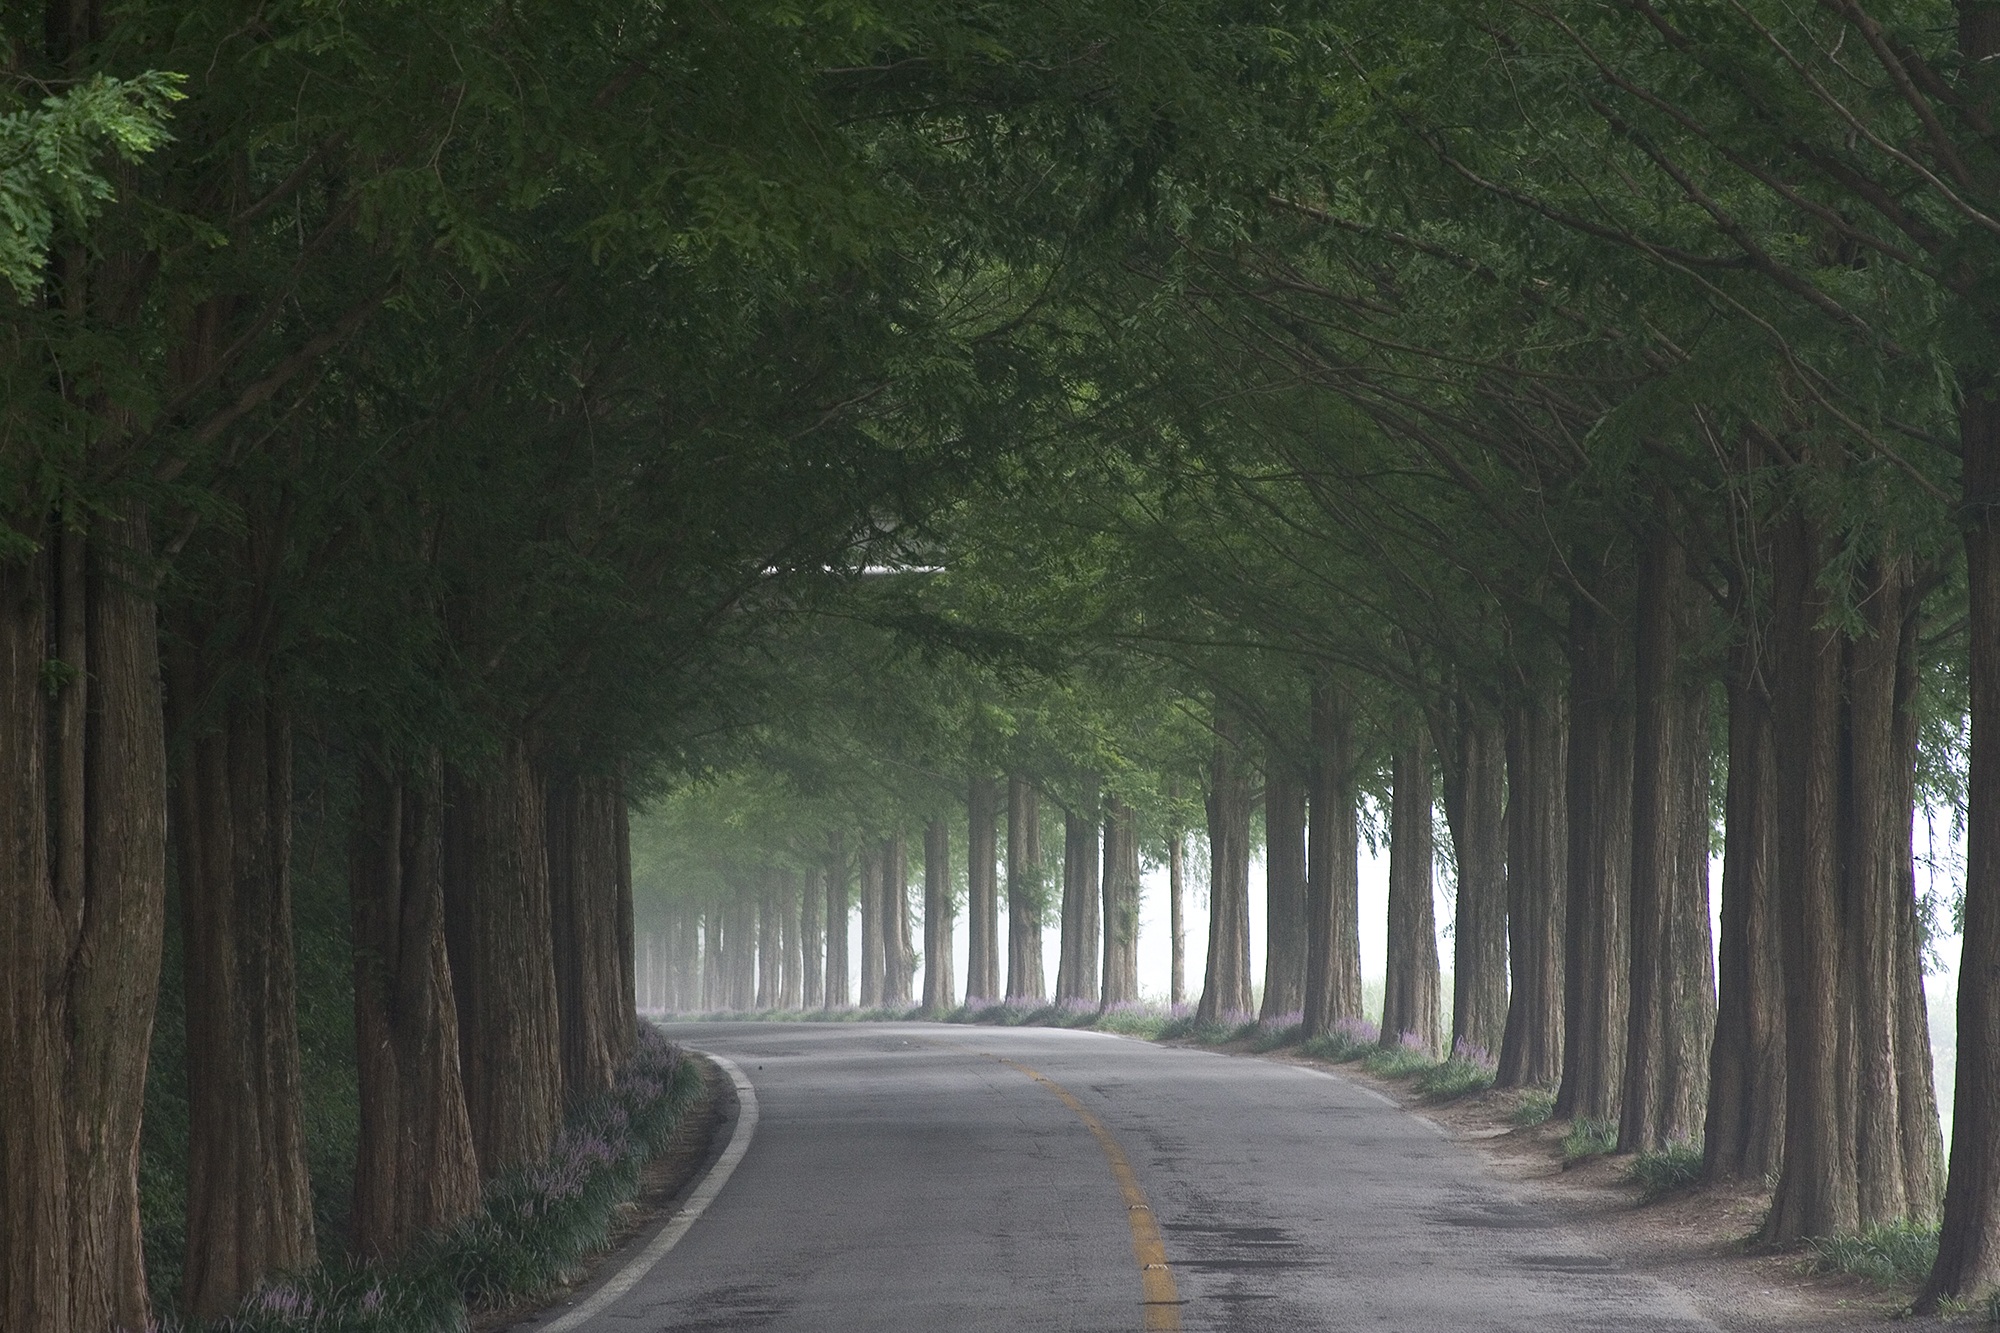
tree, nature, forest, abstract, plant, wood, road, mist, sunlight, morning, leaf, green, jungle, woodland, habitat, ecosystem, metasequoia, rural area, gil, green trees, natural environment, atmospheric phenomenon, woody plant, meta sequoia trees, sparkling tree